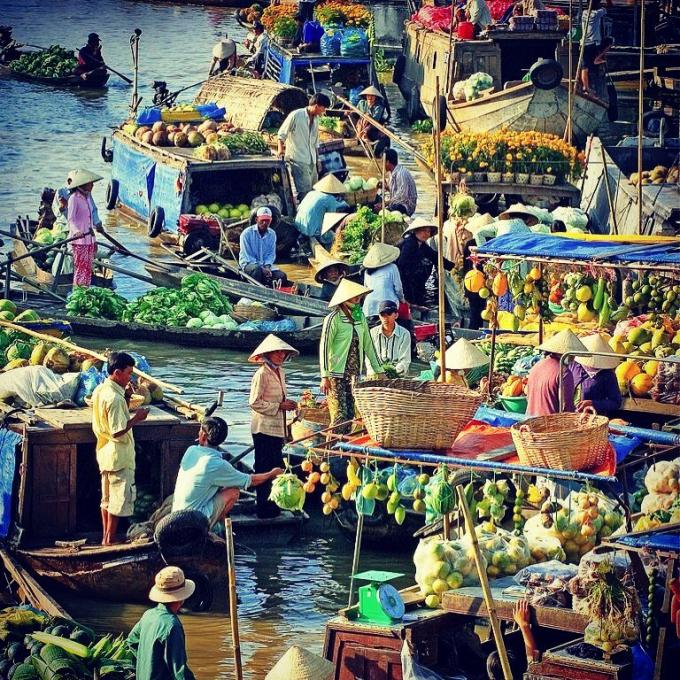
đây là khung cảnh chụp một khu chợ nổi trên sông